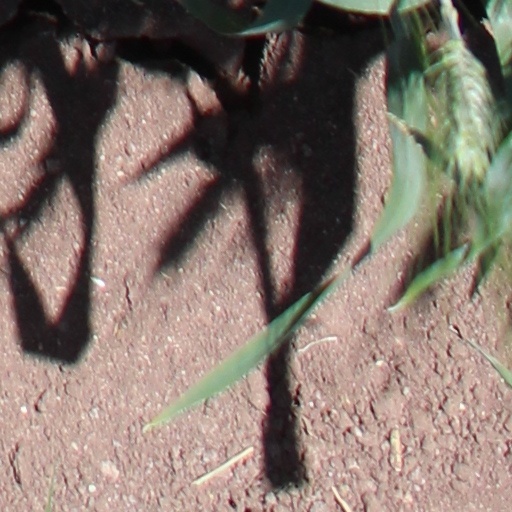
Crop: wheat